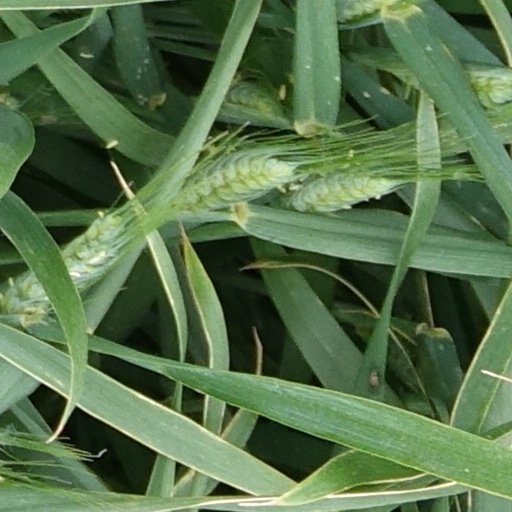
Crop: wheat